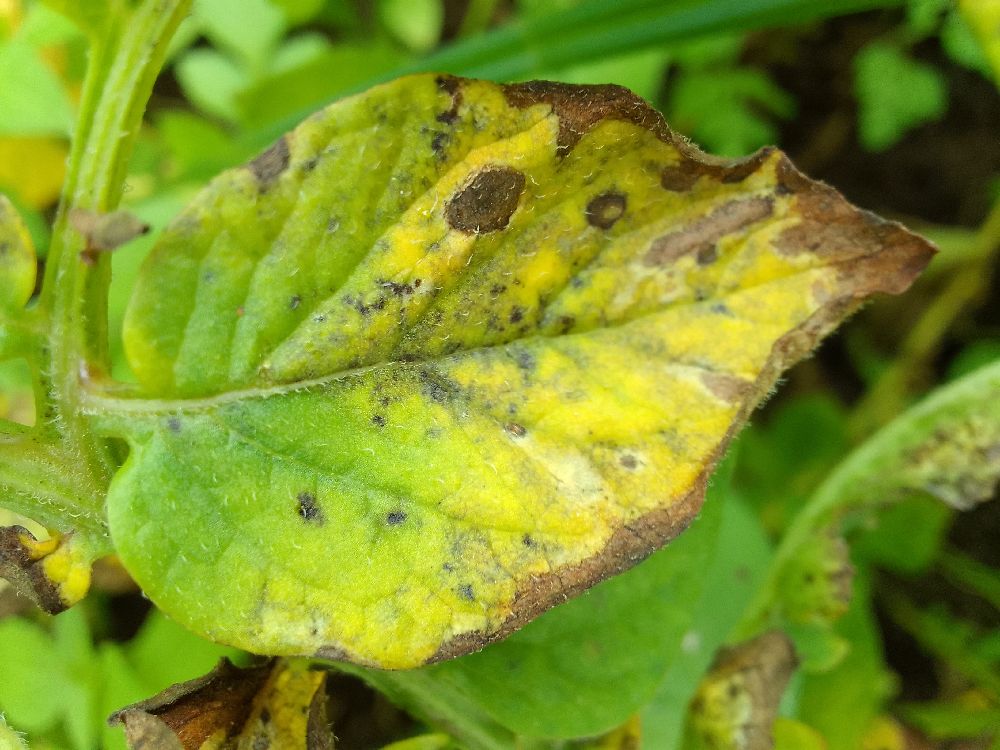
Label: Early blight